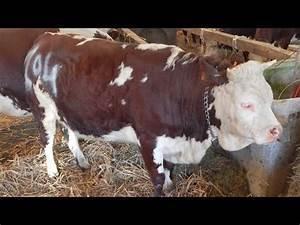
cow